Mount Perry, Ohio

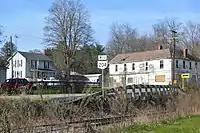
Scene on State Route 204

Mount Perry was laid out in 1828. A post office called Mount Perry has been in operation since 1843.